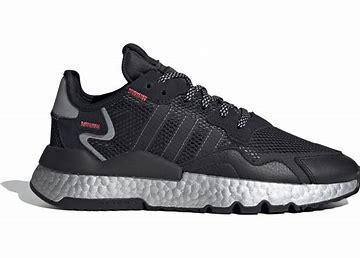
Brand: adidas
Model: Nite Jogger Athletic